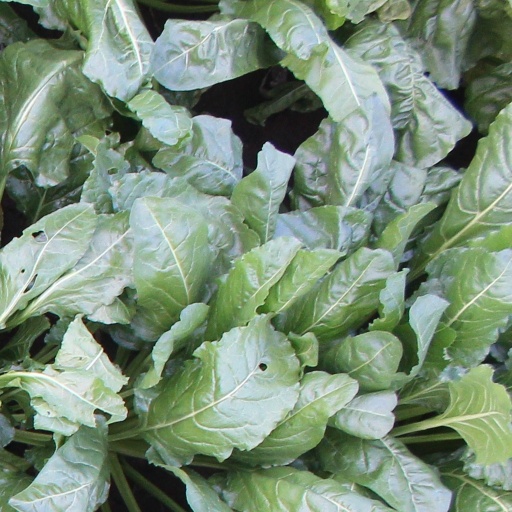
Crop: sugar beet